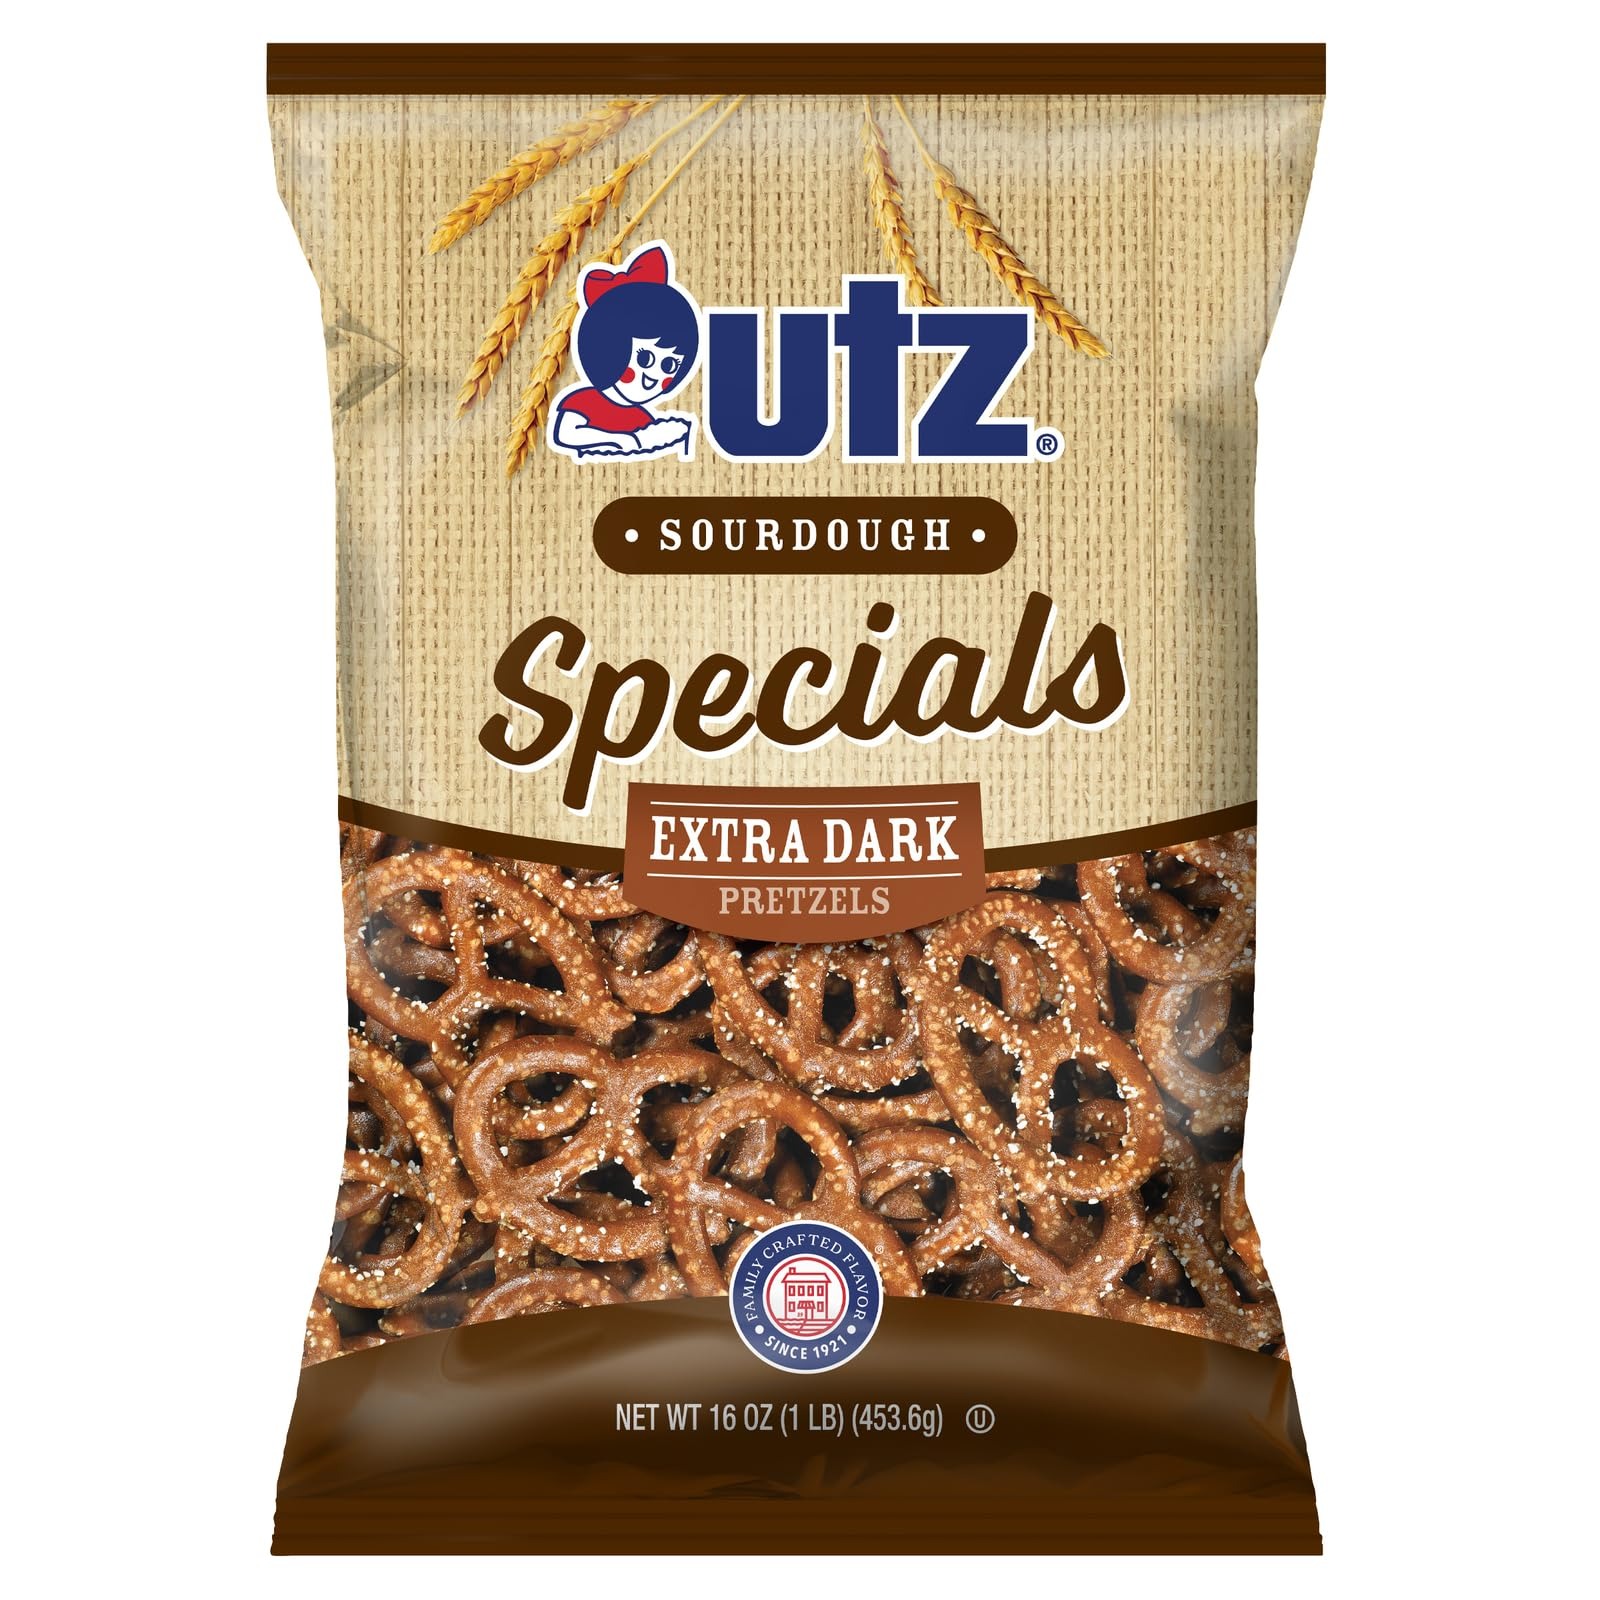
Item Name: Utz of Hanover Extra Dark Pretzels, 16 Ounce
Bullet Point: No preservatives; No MSG; Contains no hydrogenated fats; The pounder
Value: 16.0
Unit: oz

Price: 5.35